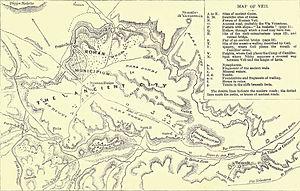
Véies est une des douze plus importantes cités étrusques, fondée à ce qui semble au IXᵉ siècle av. J.-C., et située à la frontière sud de l'Étrurie à 15 km au nord-ouest de Rome dans les limites du Parc Régional de Véies, sur la commune de Formello. Au VIIIᵉ siècle av. J.-C. elle entre en compétition avec Rome pour le contrôle du Septem pagi et des salines dont sa prospérité dépendait, pour finir conquise par le général romain Marcus Furius Camillus, dit Camille, en 396 av. J.-C., après un siège de dix ans. Refondée comme colonie romaine au Iᵉʳ siècle av. J.-C. et transformée en municipe par l'empereur Auguste, l'étendue et l'importance de la ville durant l'époque romaine furent cependant beaucoup moins importantes qu'à l'époque étrusque, et elle fut définitivement abandonnée au IVᵉ siècle.
La bataille de Véies, connue également sous le nom de siège de Véies, se déroule durant la troisième guerre de Véies et oppose la République romaine aux Étrusques assiégés de Véies. La ville tombe entre les mains des Romains vers 396 av. J.-C., à l'issue d'un siège long de dix ans selon la tradition telle qu'elle est rapportée par Tite-Live dans son Histoire romaine. Cette victoire marque un tournant dans l'histoire romaine : Rome devient la puissance dominante du Latium, ce qui va avoir pour conséquence une détérioration de ses rapports avec ses voisins territoriaux. Toutefois, l'expansion romaine est temporairement stoppée aux lendemains de cette victoire par une invasion gauloise qui se termine par la mise à sac de Rome.